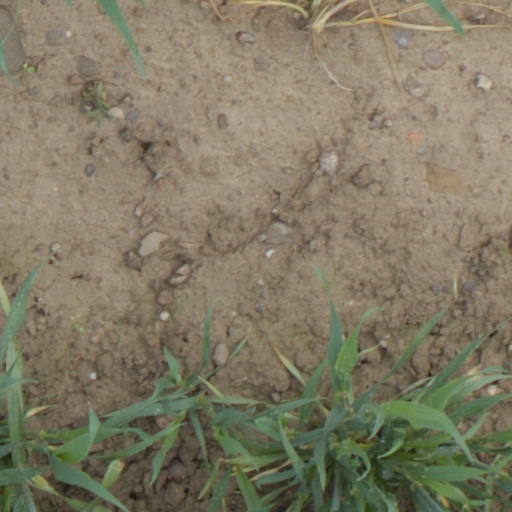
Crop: wheat